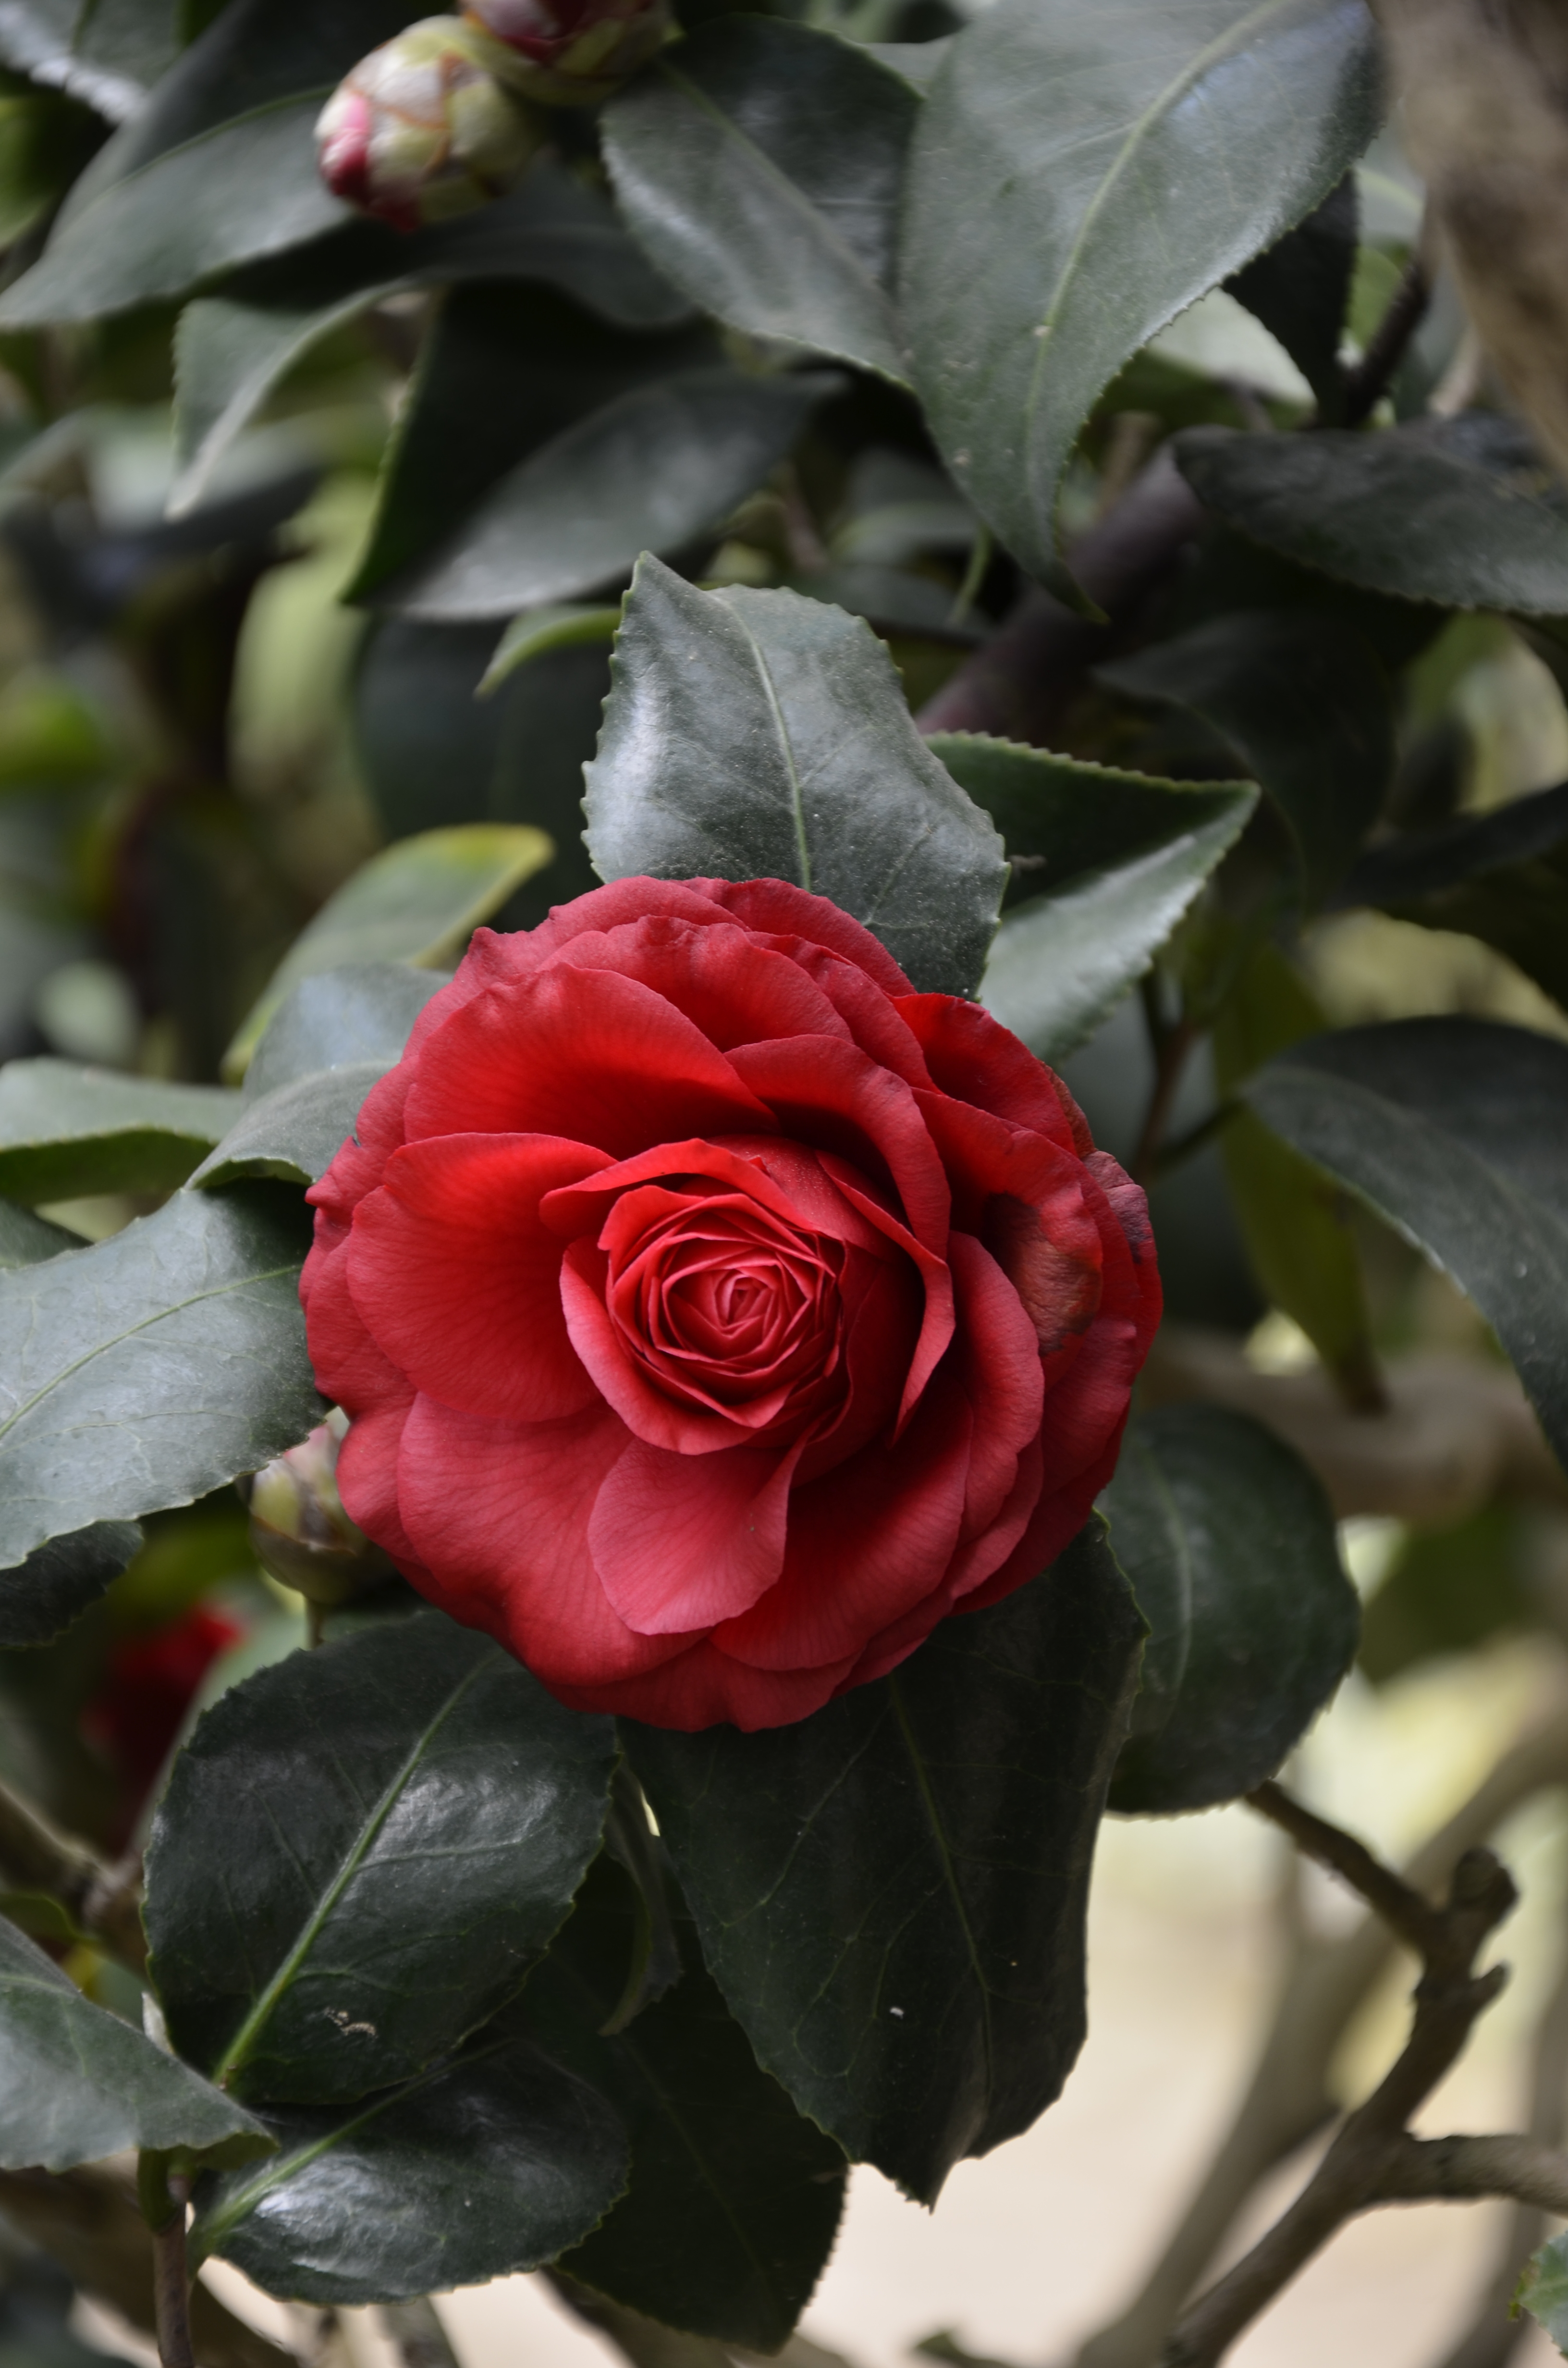
nature, plant, stem, flower, petal, floral, rose, spring, red, natural, romantic, botany, garden, flora, botanical, petals, decorative, shrub, blossoms, beauty, passion, blooms, camellia, floribunda, theaceae, flowering plant, garden roses, rose family, land plant, camellia sasanqua, japanese camellia